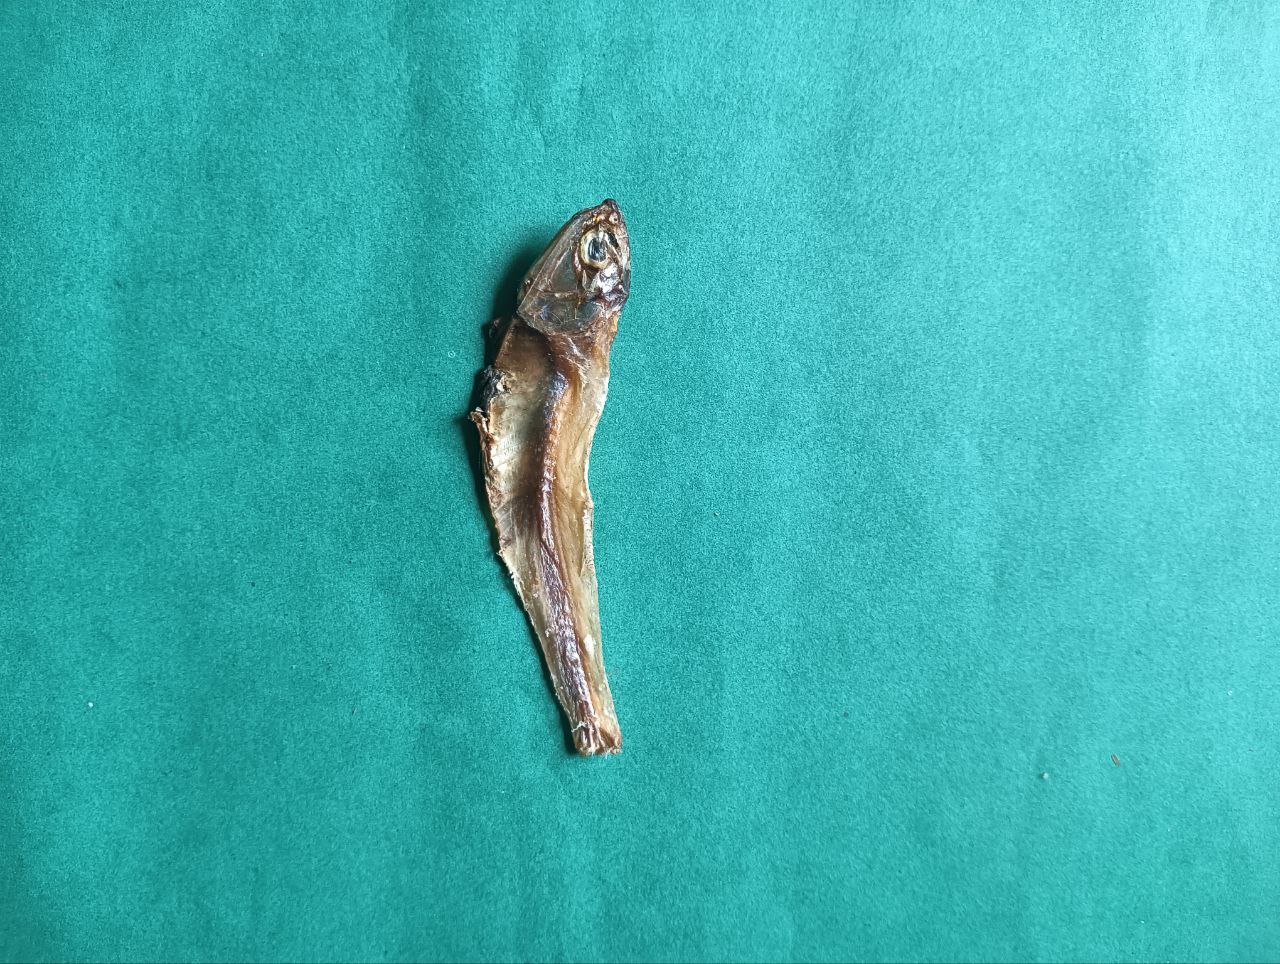
Species: narkeli